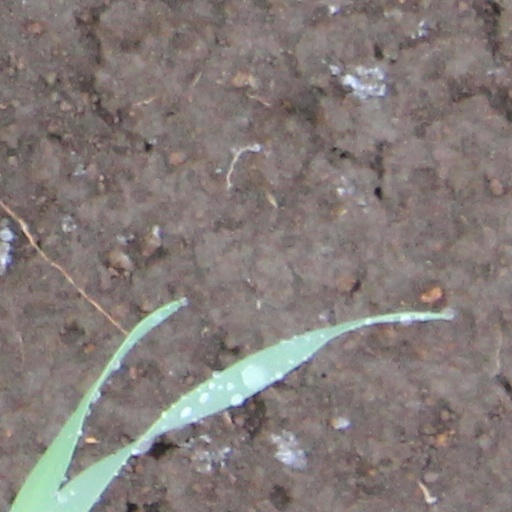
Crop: wheat